Edith Rigby

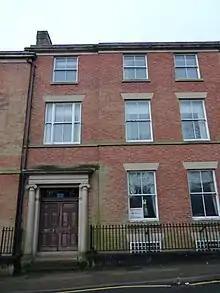
Edith Rigby's house, 28 Winckley Square, Preston

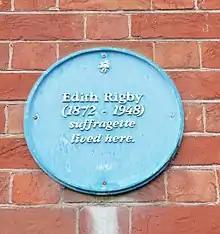
Rigby plaque in Winckley Square, Preston, featuring incorrect year of death

According to Elizabeth Ashworth in "Champion Lancastrians", in 1888, Rigby was the first woman in Preston to own a bicycle. During World War I, she bought a cottage near Preston named Marigold Cottage and used it to produce food for the war effort. With short hair and wearing men's clothes, she grew fruit and vegetables and kept animals and bees, following the teachings of Rudolf Steiner. She had a happy marriage with her husband, who lived with her at her cottage. They adopted a son called Sandy. In the 1920s, Rigby was a founding member and the president of the Hutton and Howick Women's Institute. Rigby became a vegetarian.